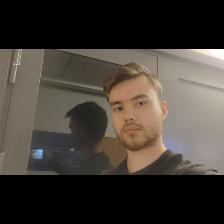
Label: Human